ONUCA

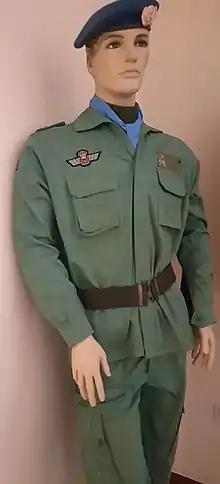
Uniform of a Spanish observer.

The United Nations Security Council formally created ONUCA ("United Nations Observer Group in Central America") when it approved Resolution 644 on 7 November 1989. The 625-person group, located in 33 regional bases, was responsible for halting cross-border infiltration and cutting support for rebels in the Central American region, and consisted of 260 unarmed military observers along with supporting technicians. Hemisphere countries involved in ONUCA included Spain, Sweden, Ireland, India, Venezuela, Canada, Argentina, Brazil, Ecuador and Colombia.